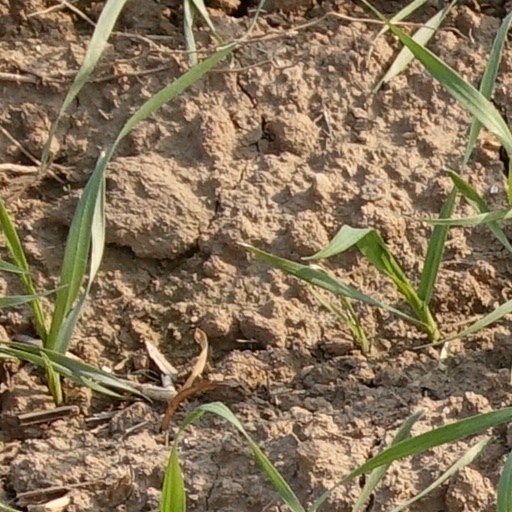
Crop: wheat